Aircraft camouflage

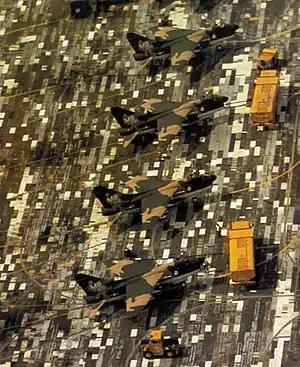
Disruptively camouflaged A-7D Corsairs on a disruptively painted concrete surface, Thailand, 1972

Aircraft camouflage is the use of camouflage on military aircraft to make them more difficult to see, whether on the ground or in the air. Given the possible backgrounds and lighting conditions, no single scheme works in every situation. A common approach has been a form of countershading, the aircraft being painted in a disruptive pattern of ground colours such as green and brown above, sky colours below. For faster and higher-flying aircraft, sky colours have sometimes been used all over, while helicopters and fixed-wing aircraft used close to the ground are often painted entirely in ground camouflage. Aircraft flying by night have often been painted black, but this actually made them appear darker than the night sky, leading to paler night camouflage schemes. There are trade-offs between camouflage and aircraft recognition markings, and between camouflage and weight. Accordingly, visible light camouflage has been dispensed with when air superiority was not threatened or when no significant aerial opposition was anticipated.